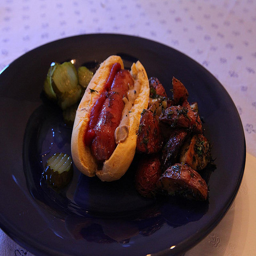
A plate with a hot dog , pickles and potatoes on it .
A hot dog and vegetables are on a plate.
Hotdog with pickles and grilled potatoes on a black plate.
A black plate holding a hotdog, potatoes and pickles.
A hot dog in a bun, pickles and roasted potatoes